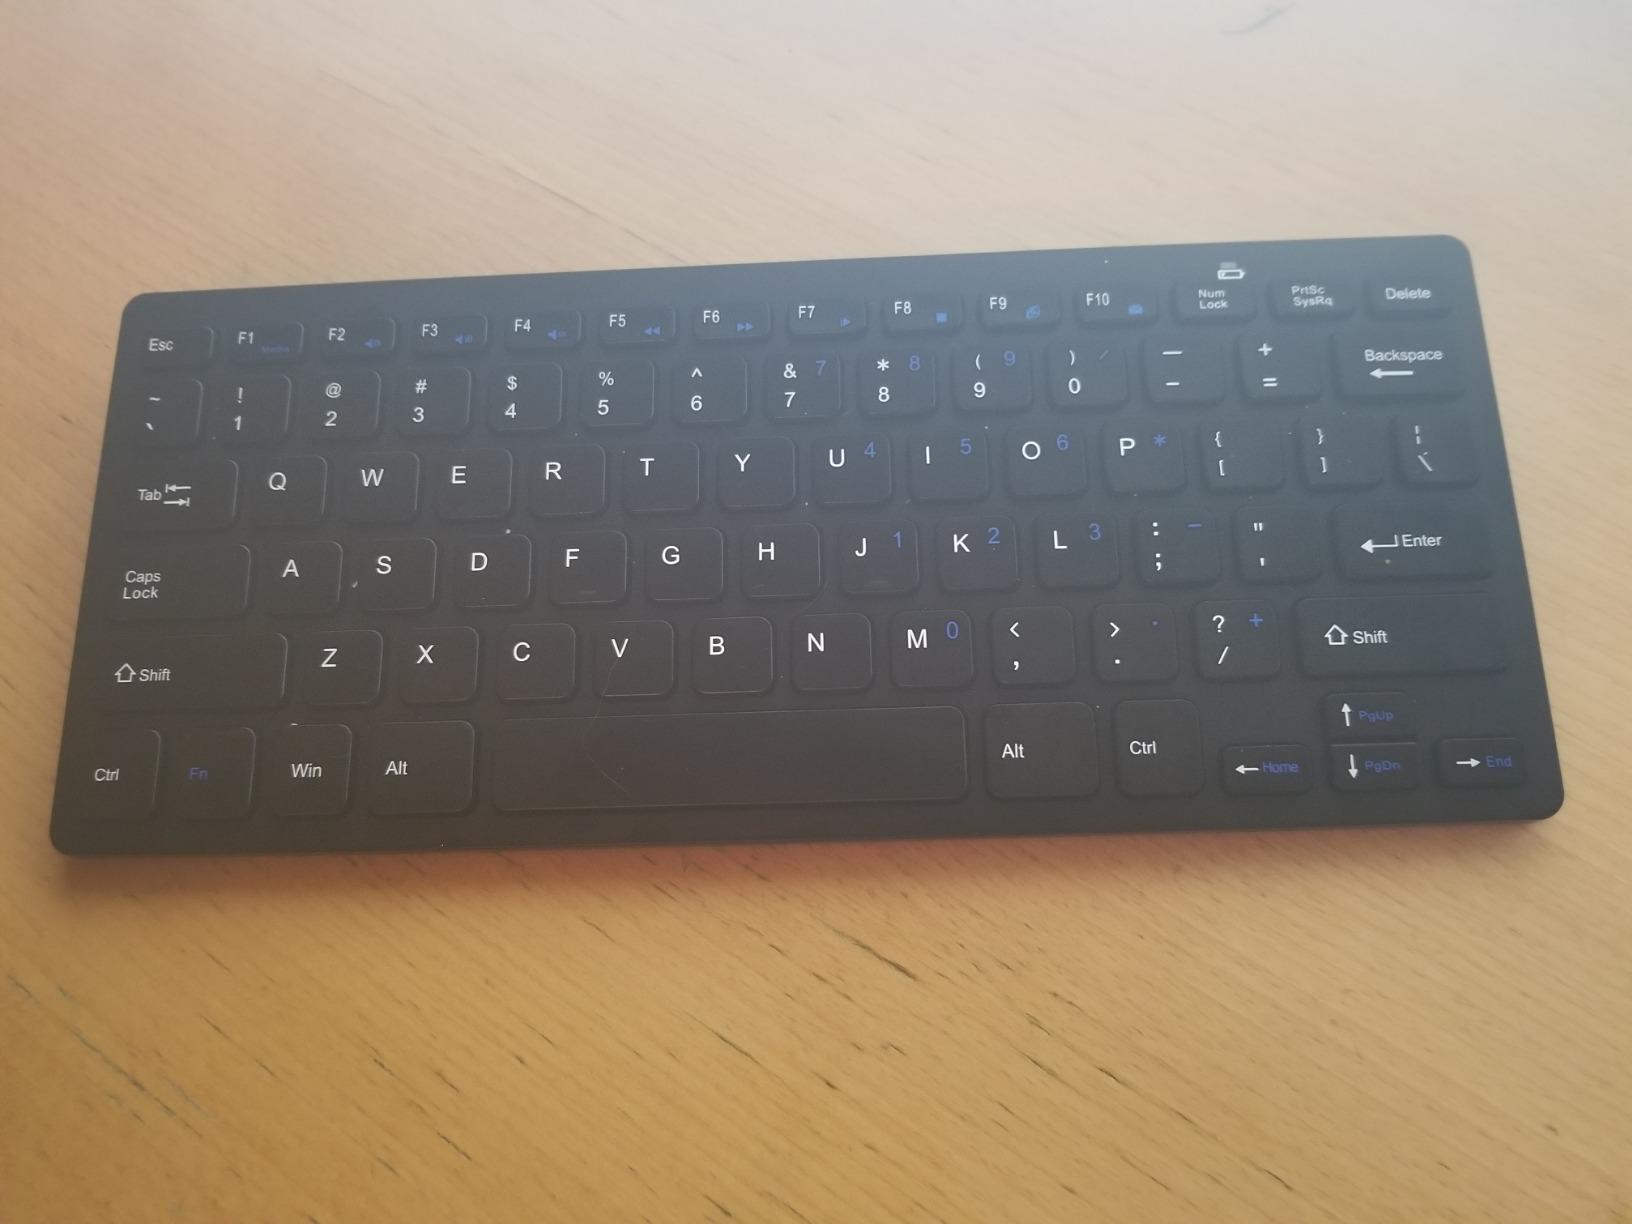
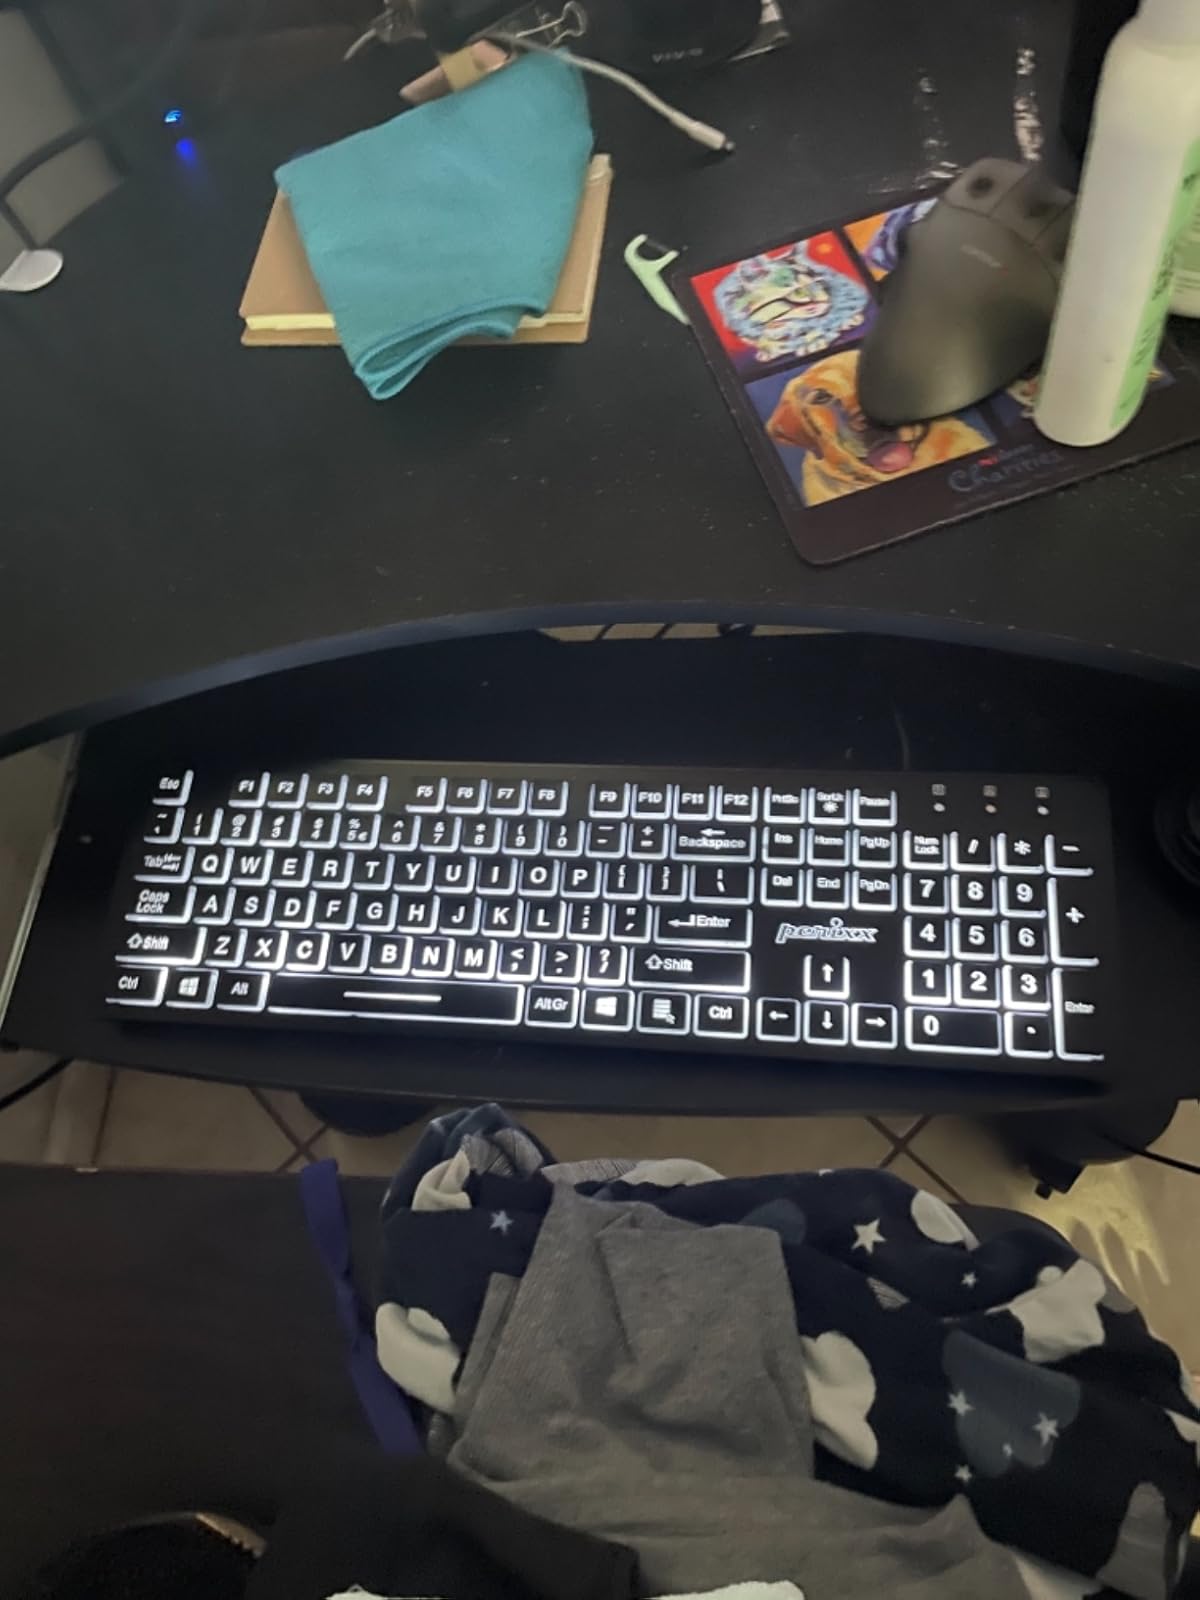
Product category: keyboard
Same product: no